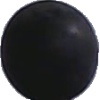
Label: blue_grape